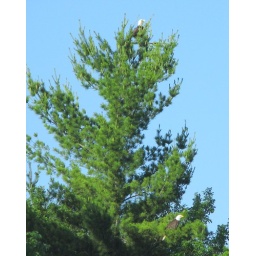
Two bald eagles in a pine tree